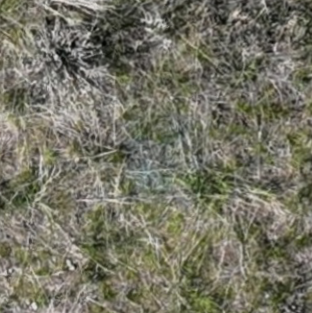
Month: may
Dye color: blue
Dye concentration: low